Battle of Groix

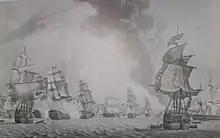
Sea scene. On the proper right three sailing ships with tattered sails and twisted masts are in group, smoke billowing from their sides. On the proper left are two more ships in a similar condition. Other ships are less distinct in the background and in the centre of the background is a large fort with cannon emplacements.

With "Alexandre" now in danger of becoming isolated, Villaret sent the frigate "Régénérée" to take the lumbering vessel under tow at 05:00. Just under an hour later, Douglas brought "Queen Charlotte" within range, Guillemet firing his stern-chasers at his three-decked opponent. Douglas responded with his bow-chasers, gradually bringing his main battery into range and joined by Captain Sir James Saumarez in "Orion", which opened fire shortly after 06:00. The frigate captain, aware that his ship was powerless against two such opponents, abandoned the tow and sped ahead to rejoin the French fleet. Villaret's force had once more divided, with "Formidable" under Captain Charles Linois a little way ahead of "Alexandre" and Villaret in his 120-gun flagship "Peuple" ahead of "Formidable". With the French admiral were "Redoutable", "Mucius", "Wattignies", "Tigre" and Vence's flagship "Nestor", while the remainder of the fleet had pushed on ahead and were now substantially advanced. Villaret sent signals to form a tight line of battle, and all French ships repeated the signal, but none executed the manoeuvre.